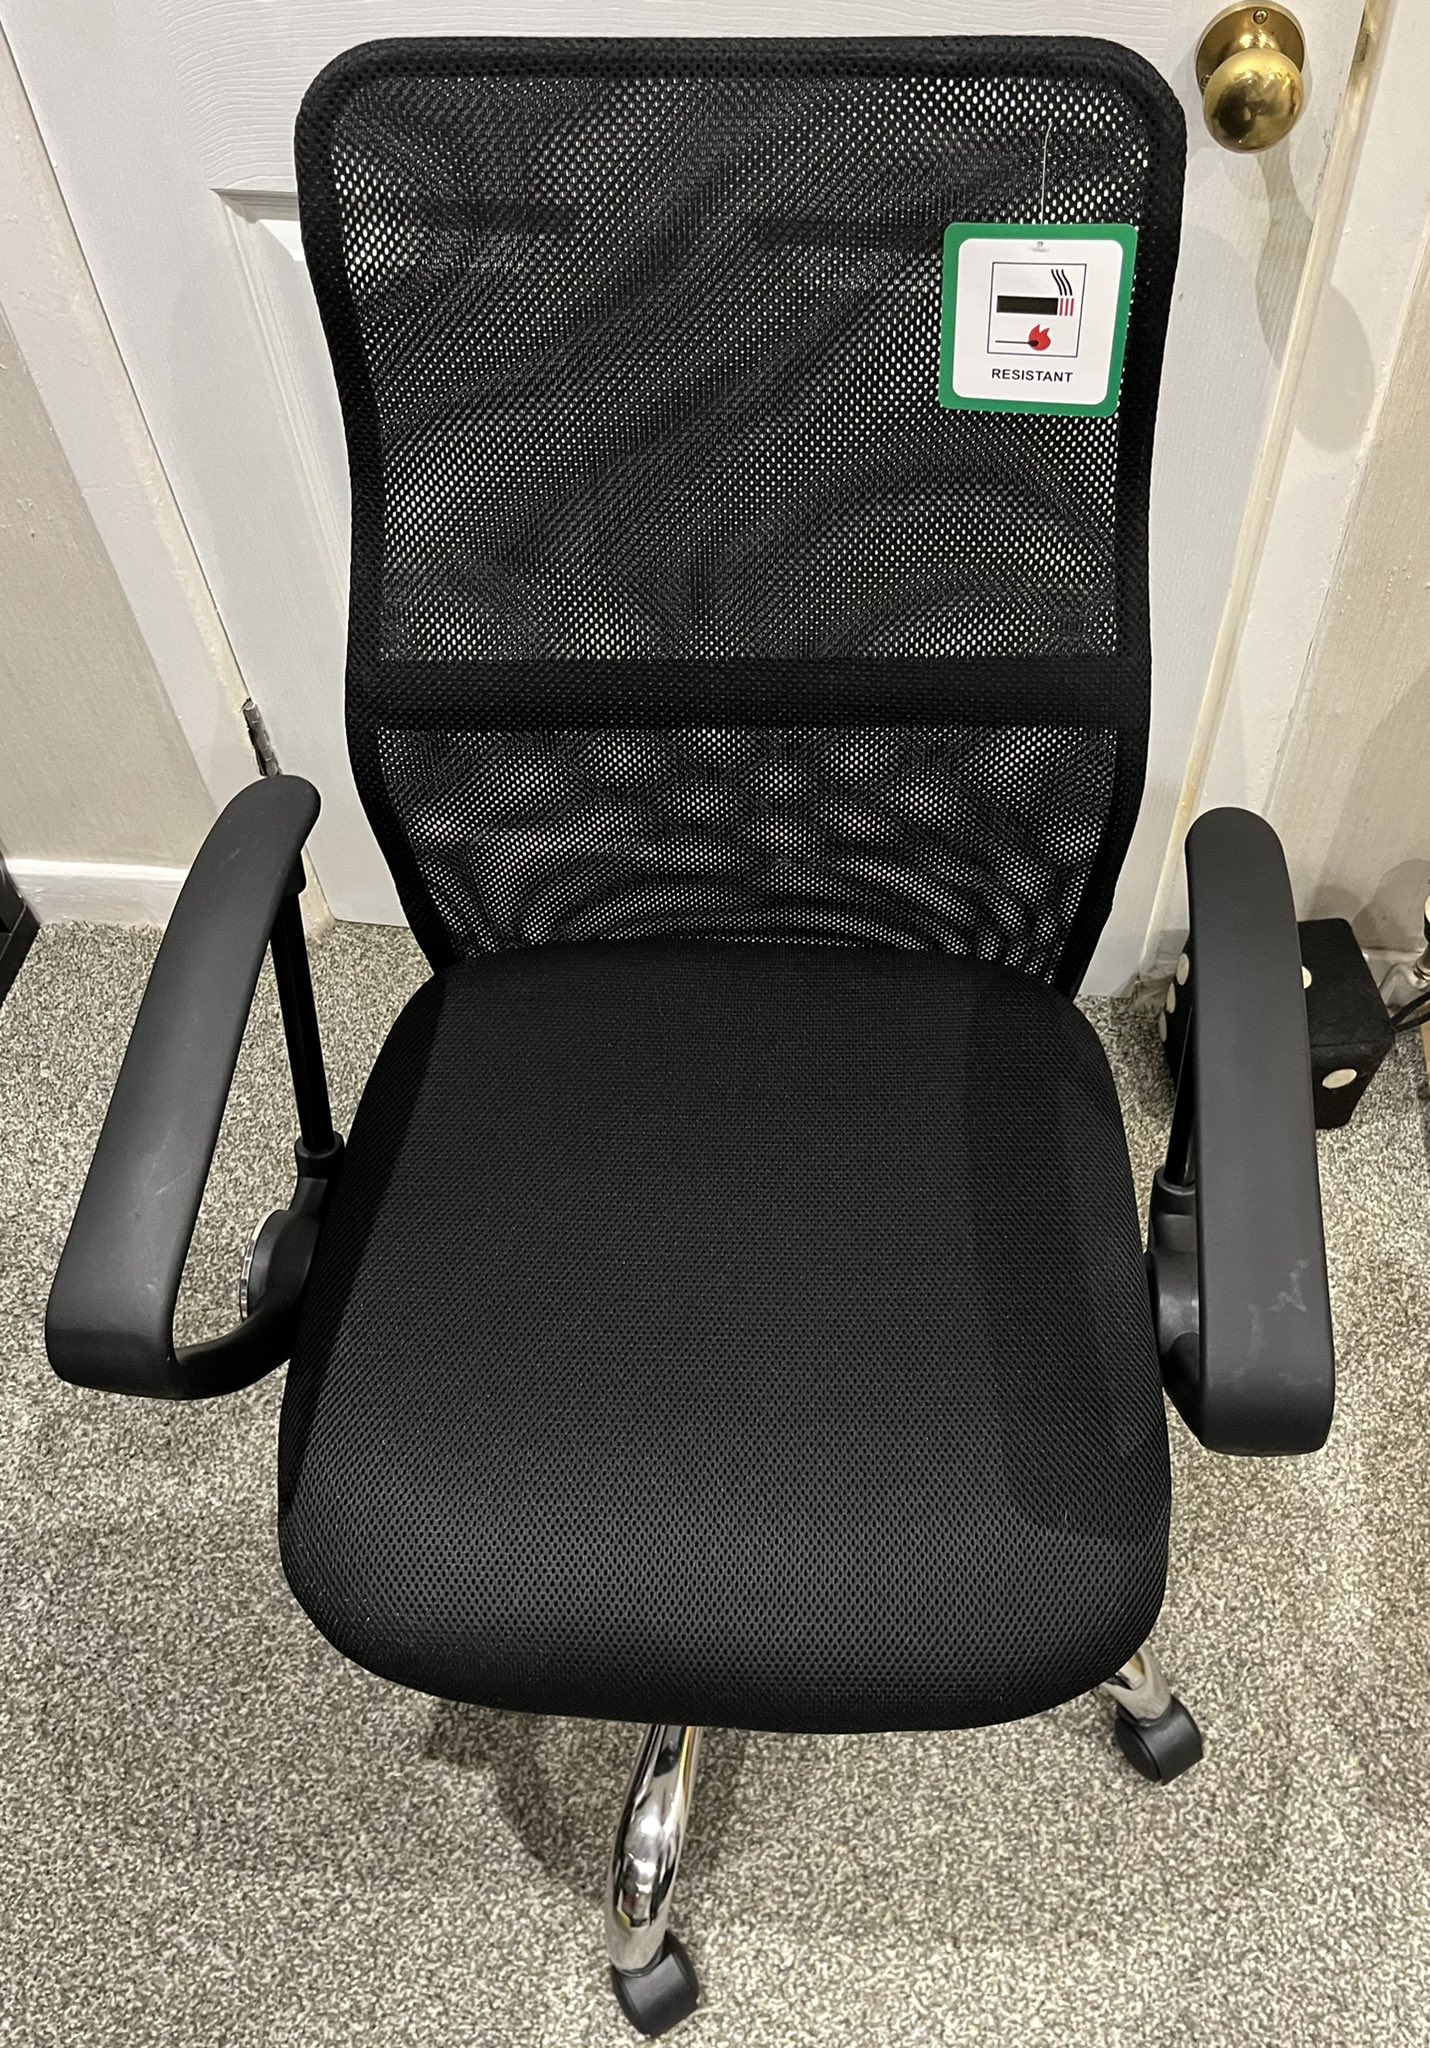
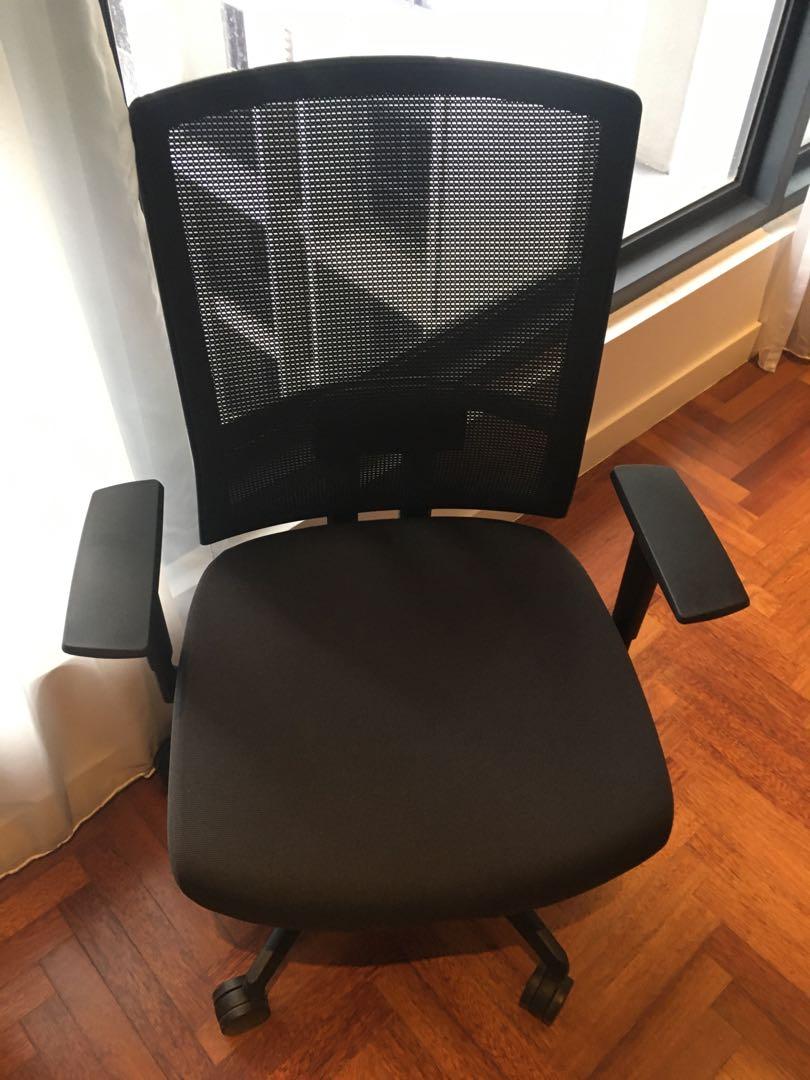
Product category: items_chair
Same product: no